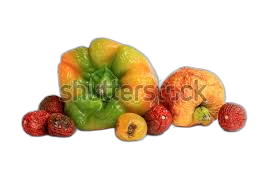
Waste category: biological